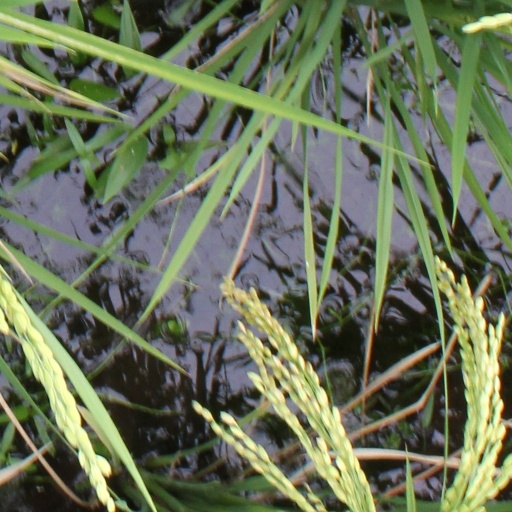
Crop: rice